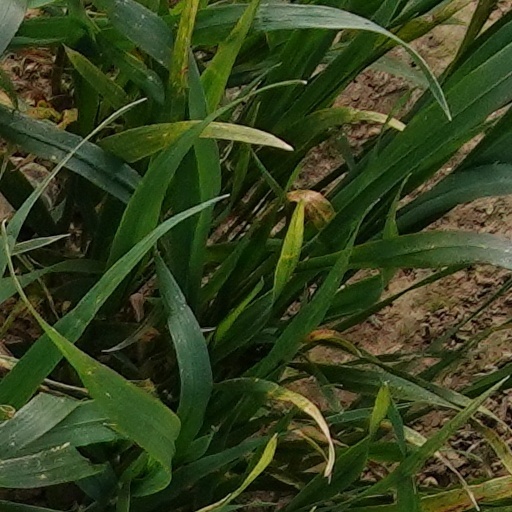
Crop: wheat